Elena Rybakina

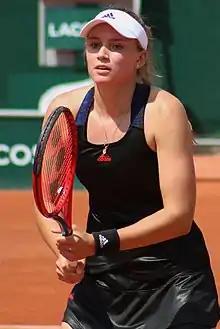
Rybakina at the 2021 French Open

After playing mostly ITF events in the first half of 2019, Rybakina began playing primarily on the WTA Tour in the second half of the season. During the first few months of the year, she won three ITF titles, including the $60k Launceston International. She made her Grand Slam debut at the French Open as a qualifier, losing to Kateřina Siniaková. In her first WTA event on grass, Rybakina made her first semifinal at the Rosmalen Grass Court Championships. Despite this success, she lost in qualifying at Wimbledon. Rybakina's breakthrough came in July when she won her maiden WTA Tour title at the Bucharest Open, a month after turning 20 years old. During the event, she upset second seed Viktória Kužmová before defeating Patricia Maria Țig in the final. With this title, she made her top 100 debut in the WTA rankings at No. 65.